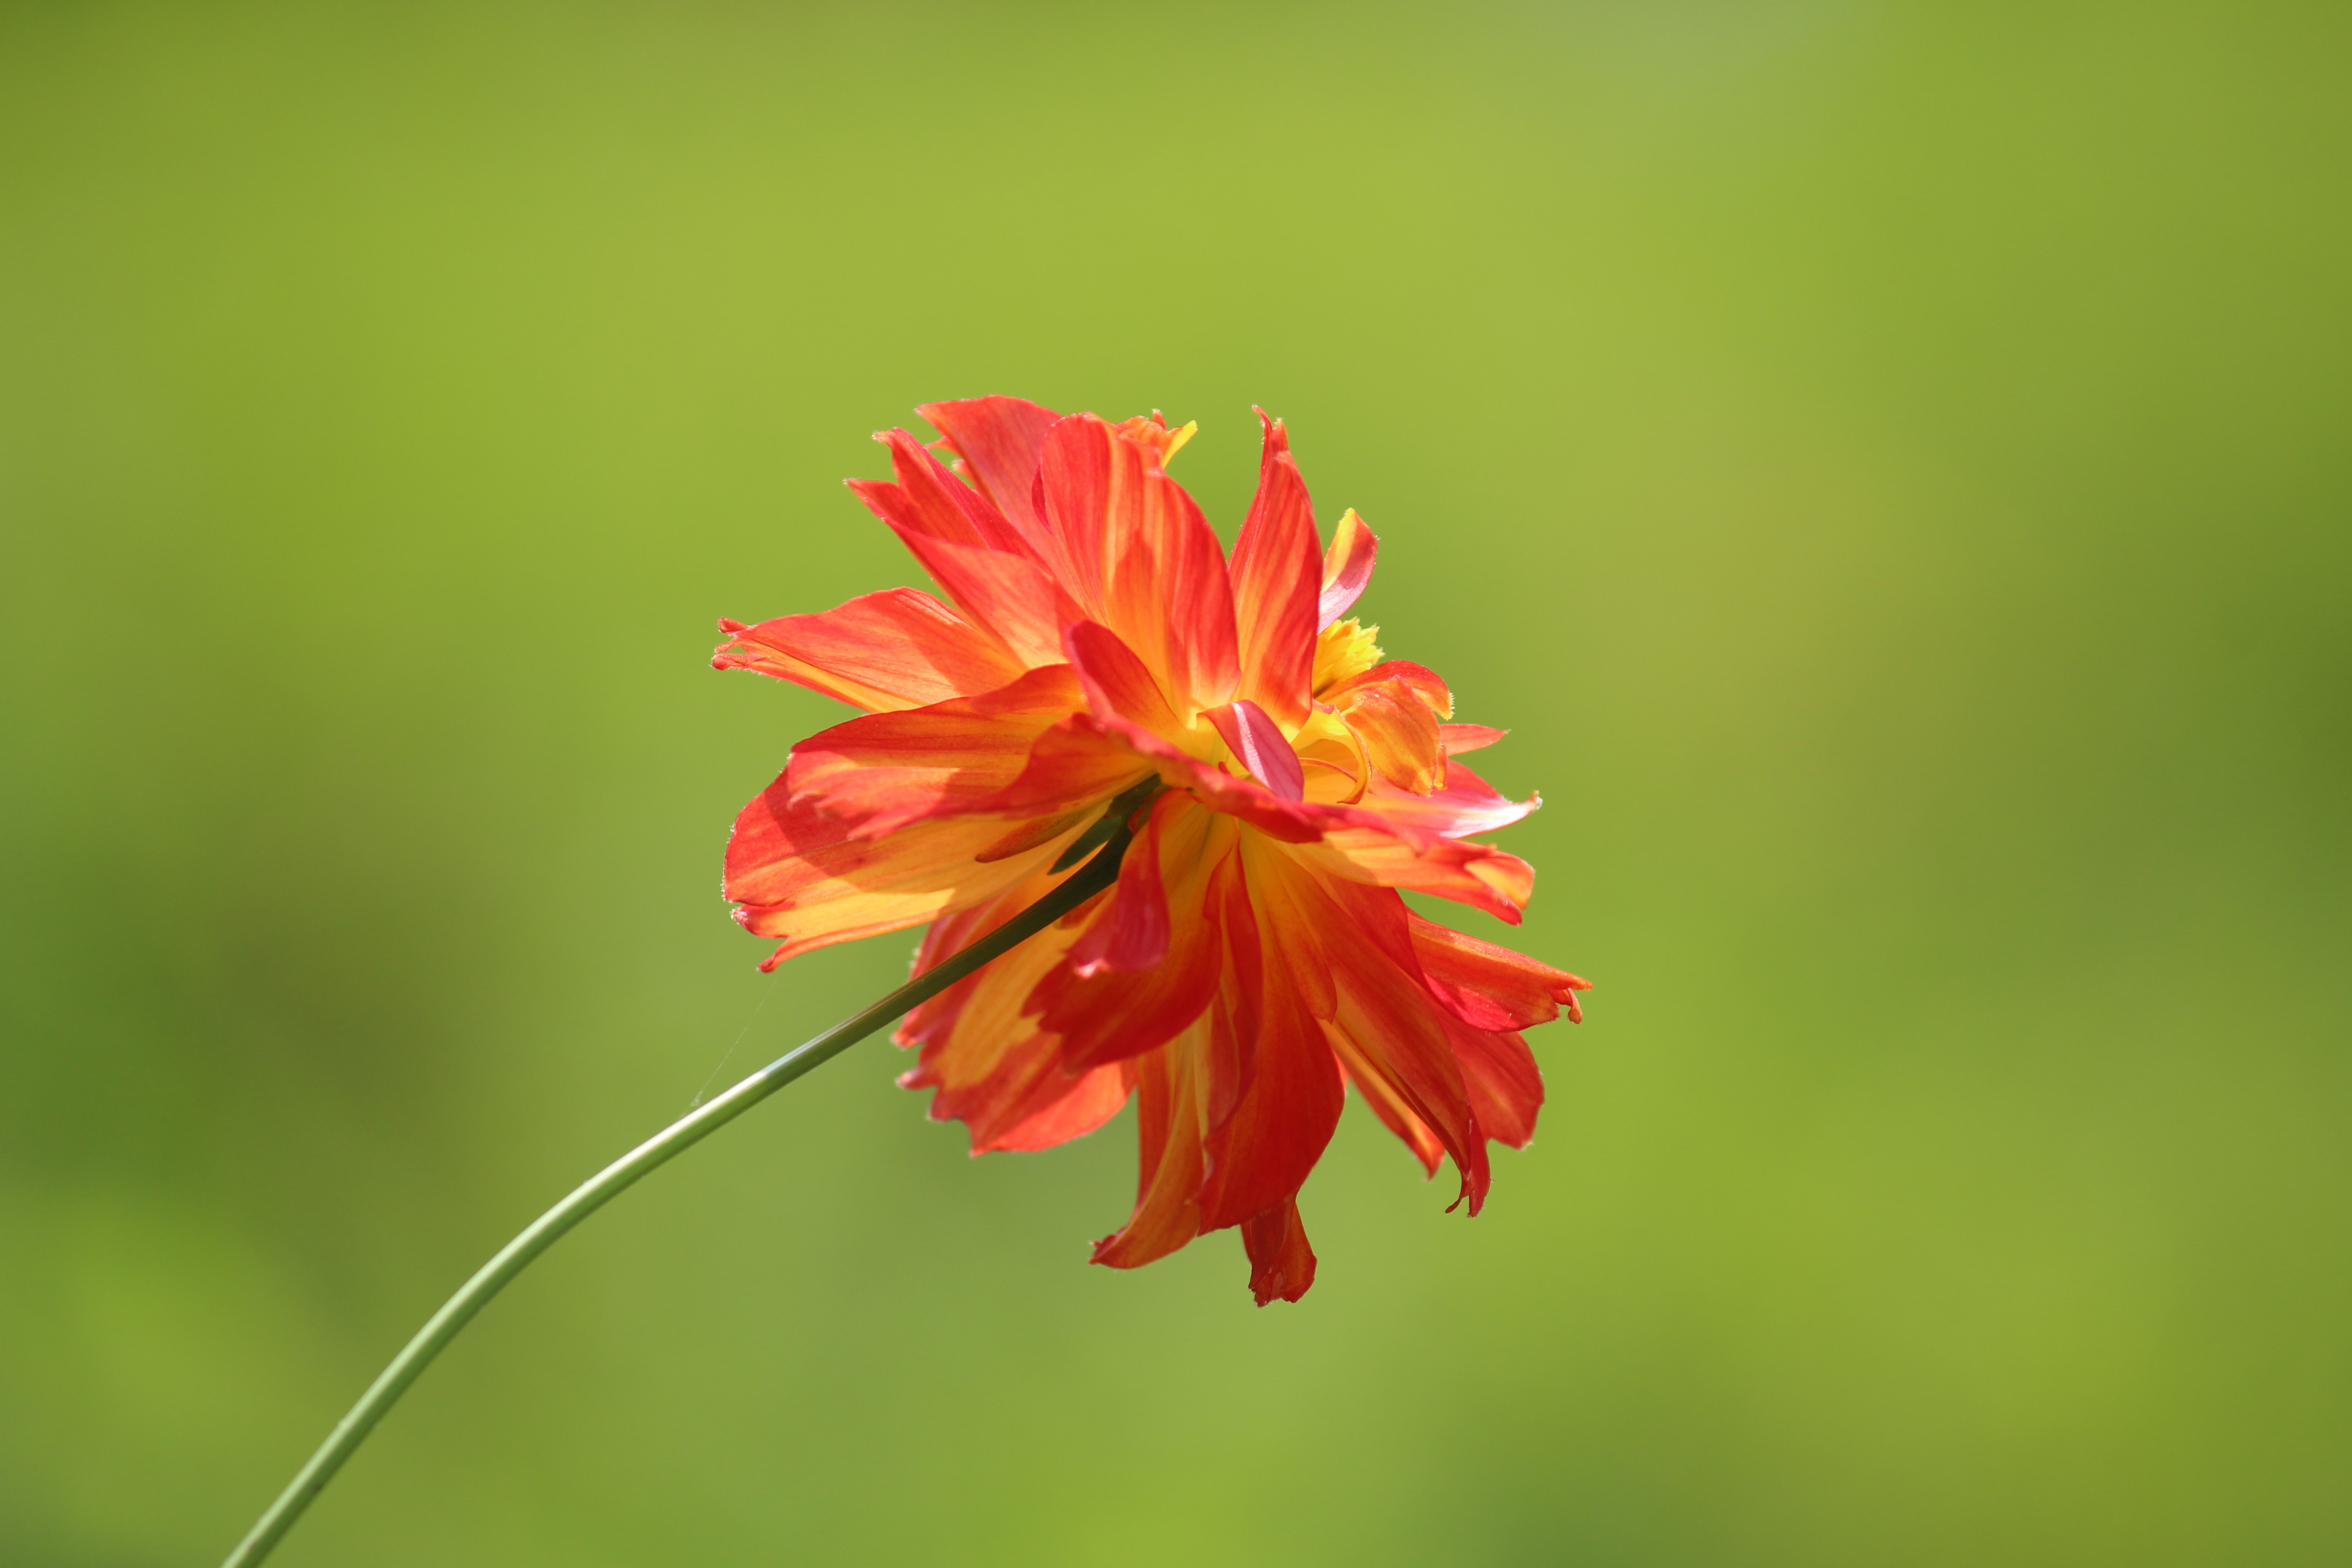
flower, flowering plant, petal, plant, close up, wildflower, macro photography, daisy family, sulfur cosmos, garden cosmos, Pedicel, plant stem